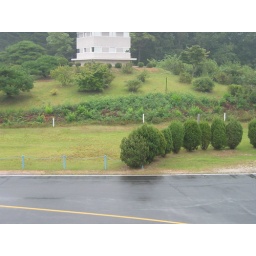
The white stakes are the North Korean border. The building in the back is a North Korean guard tower